List of Major League Baseball career assists leaders

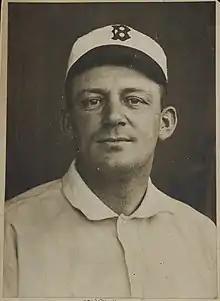
Bill Dahlen held the major league record for 64 years.

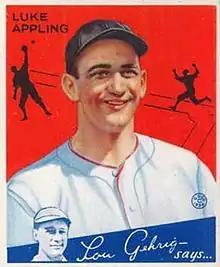
Luke Appling held the American League record for 24 years.

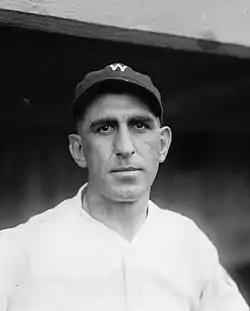
Roger Peckinpaugh held the American League record for 21 years.

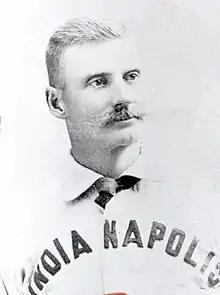
Jack Glasscock held the National League record for 20 years.

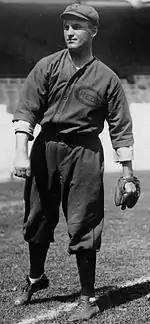
Jimmy Sheckard, the all-time leader in career assists by a left fielder.

Shortstop, abbreviated SS, is a baseball or softball fielding position in the infield, commonly stationed between second and third base, which is considered to be among the most demanding defensive positions. Defensive specialists mostly fill the position, so shortstops are generally relatively poor batters who typically hit lower in the batting order. In the numbering system used to record defensive plays, the shortstop is assigned the number 6.